SMS Kuala Selangor

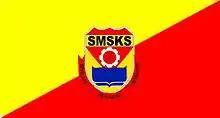
Flag of KUSESS

The school hosts the "Hari Penganugerahan Kecemerlangan", an annual weekend event celebrating the Sijil Pelajaran Malaysia result achievers. It is modelled after the convocation ceremony of universities. The graduation robe is maroon.